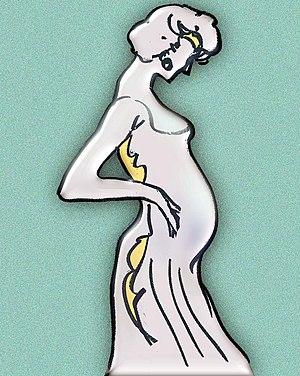
Illustration grossesse 01
Le déni de grossesse est le comportement inconscient de négation du fait d'être enceinte, que présentent certaines femmes par méconnaissance de leur grossesse, les changements liés à la grossesse étant biologiquement réduits ou incorrectement perçus. Une grossesse niée évolue à l'insu de la femme qui peut ne pas sentir qu'elle est enceinte, ou alors ne pas faire de lien entre les symptômes perçus et une grossesse.
Le déni est l'attitude de refus de prendre en compte une partie de la réalité, vécue comme inacceptable par l'individu. En psychanalyse c'est un mécanisme de défense, par lequel le sujet refuse de reconnaître la réalité d'une perception ressentie comme menaçante et/ou traumatisante.